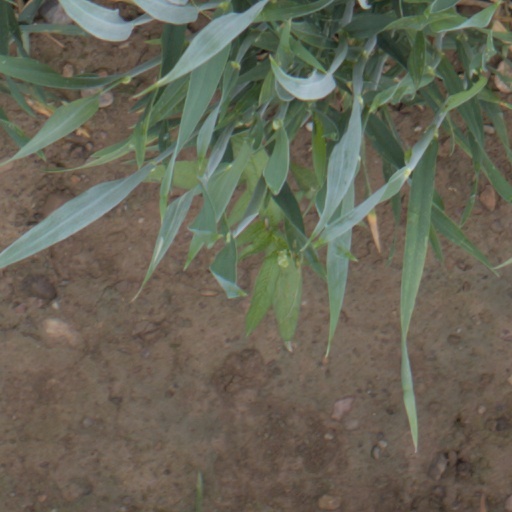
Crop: wheat